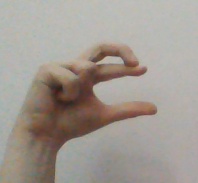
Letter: thal